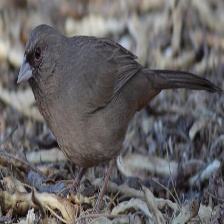
Species: ALBERTS TOWHEE
Scientific name: PIPILO ABERTI